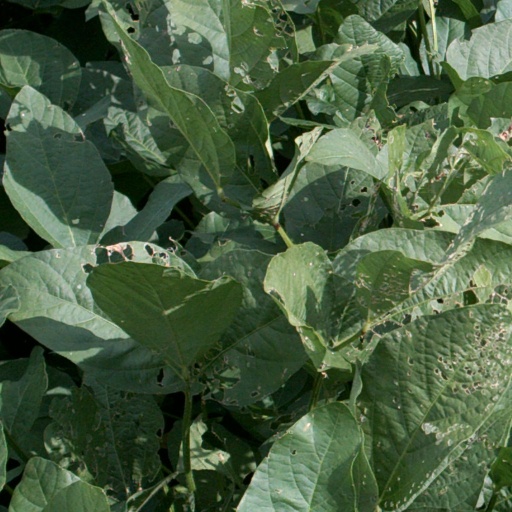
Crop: soybean